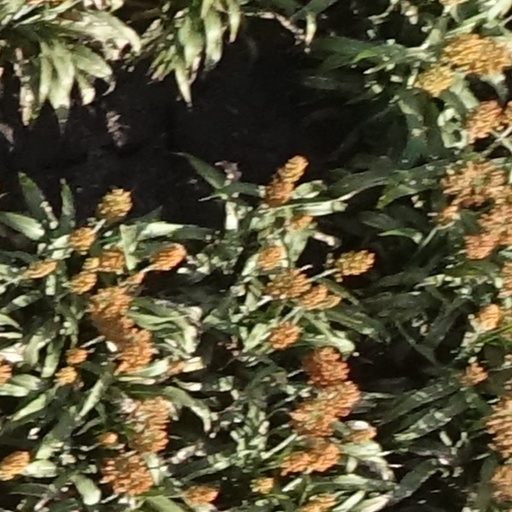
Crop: sorghum